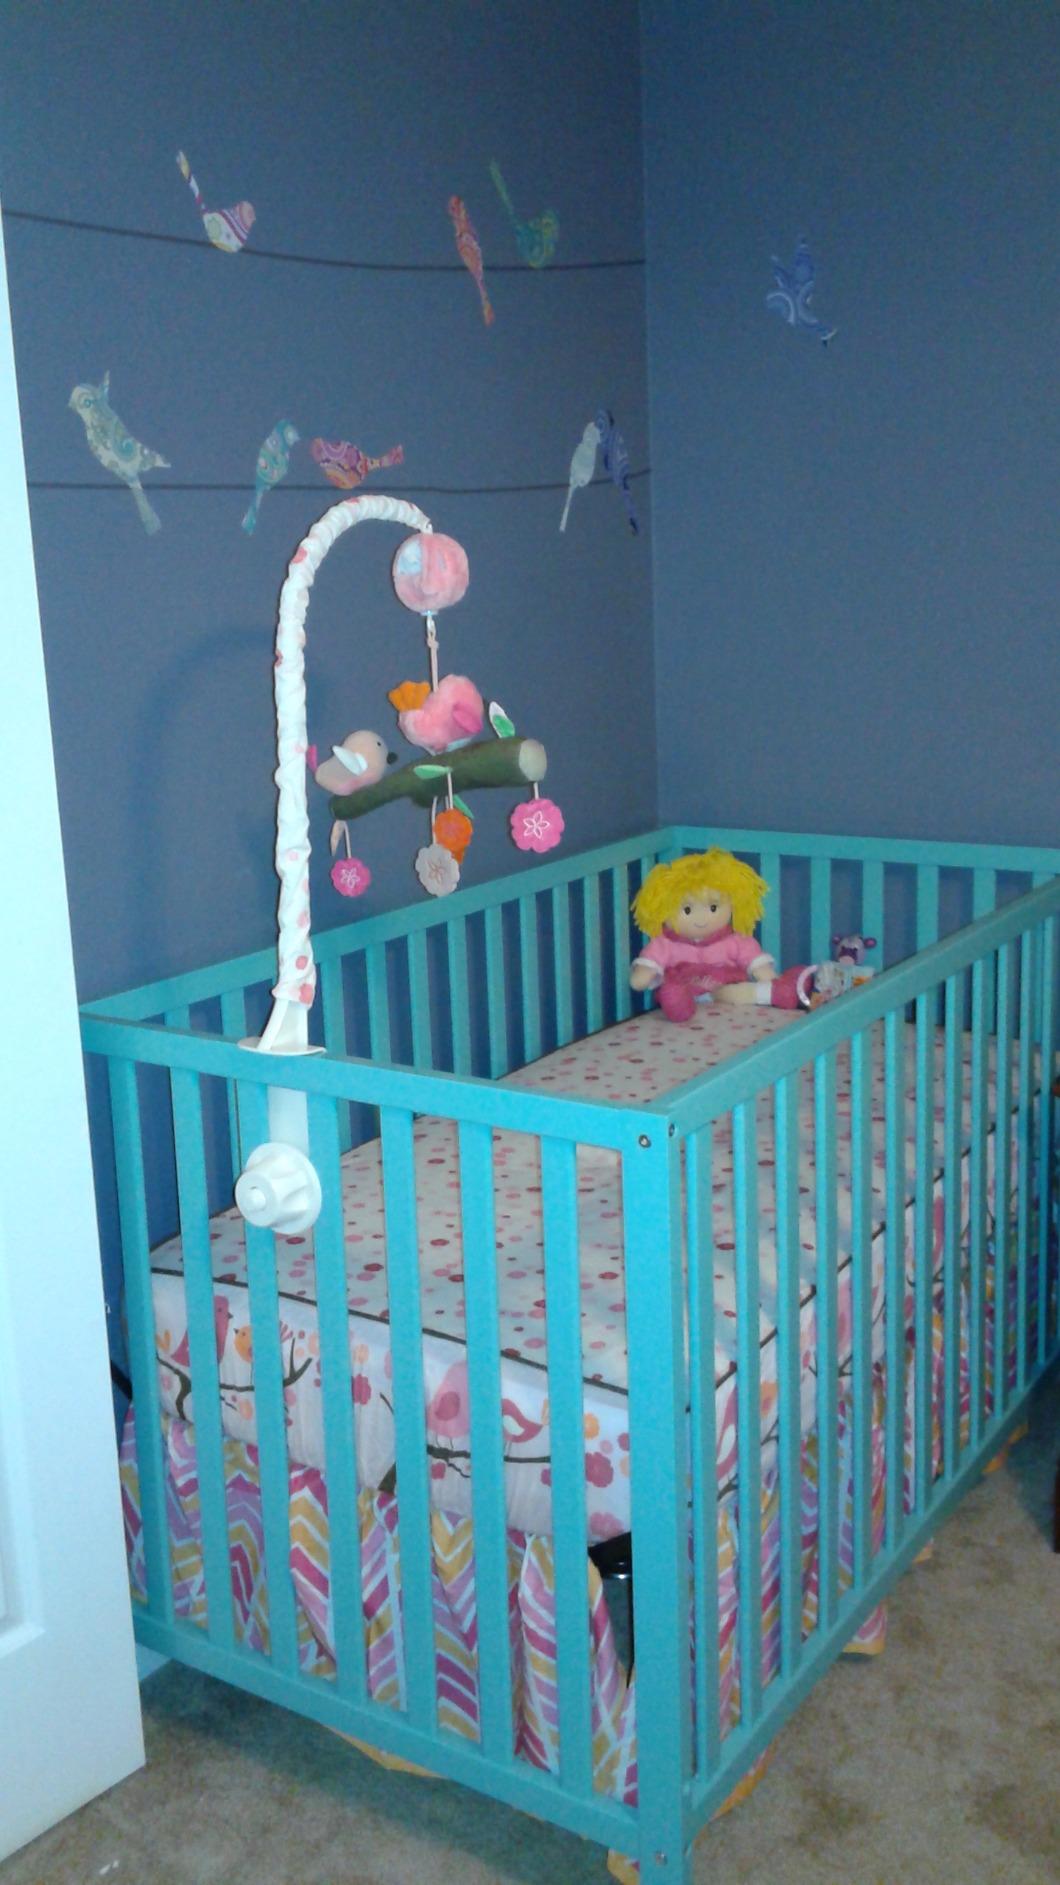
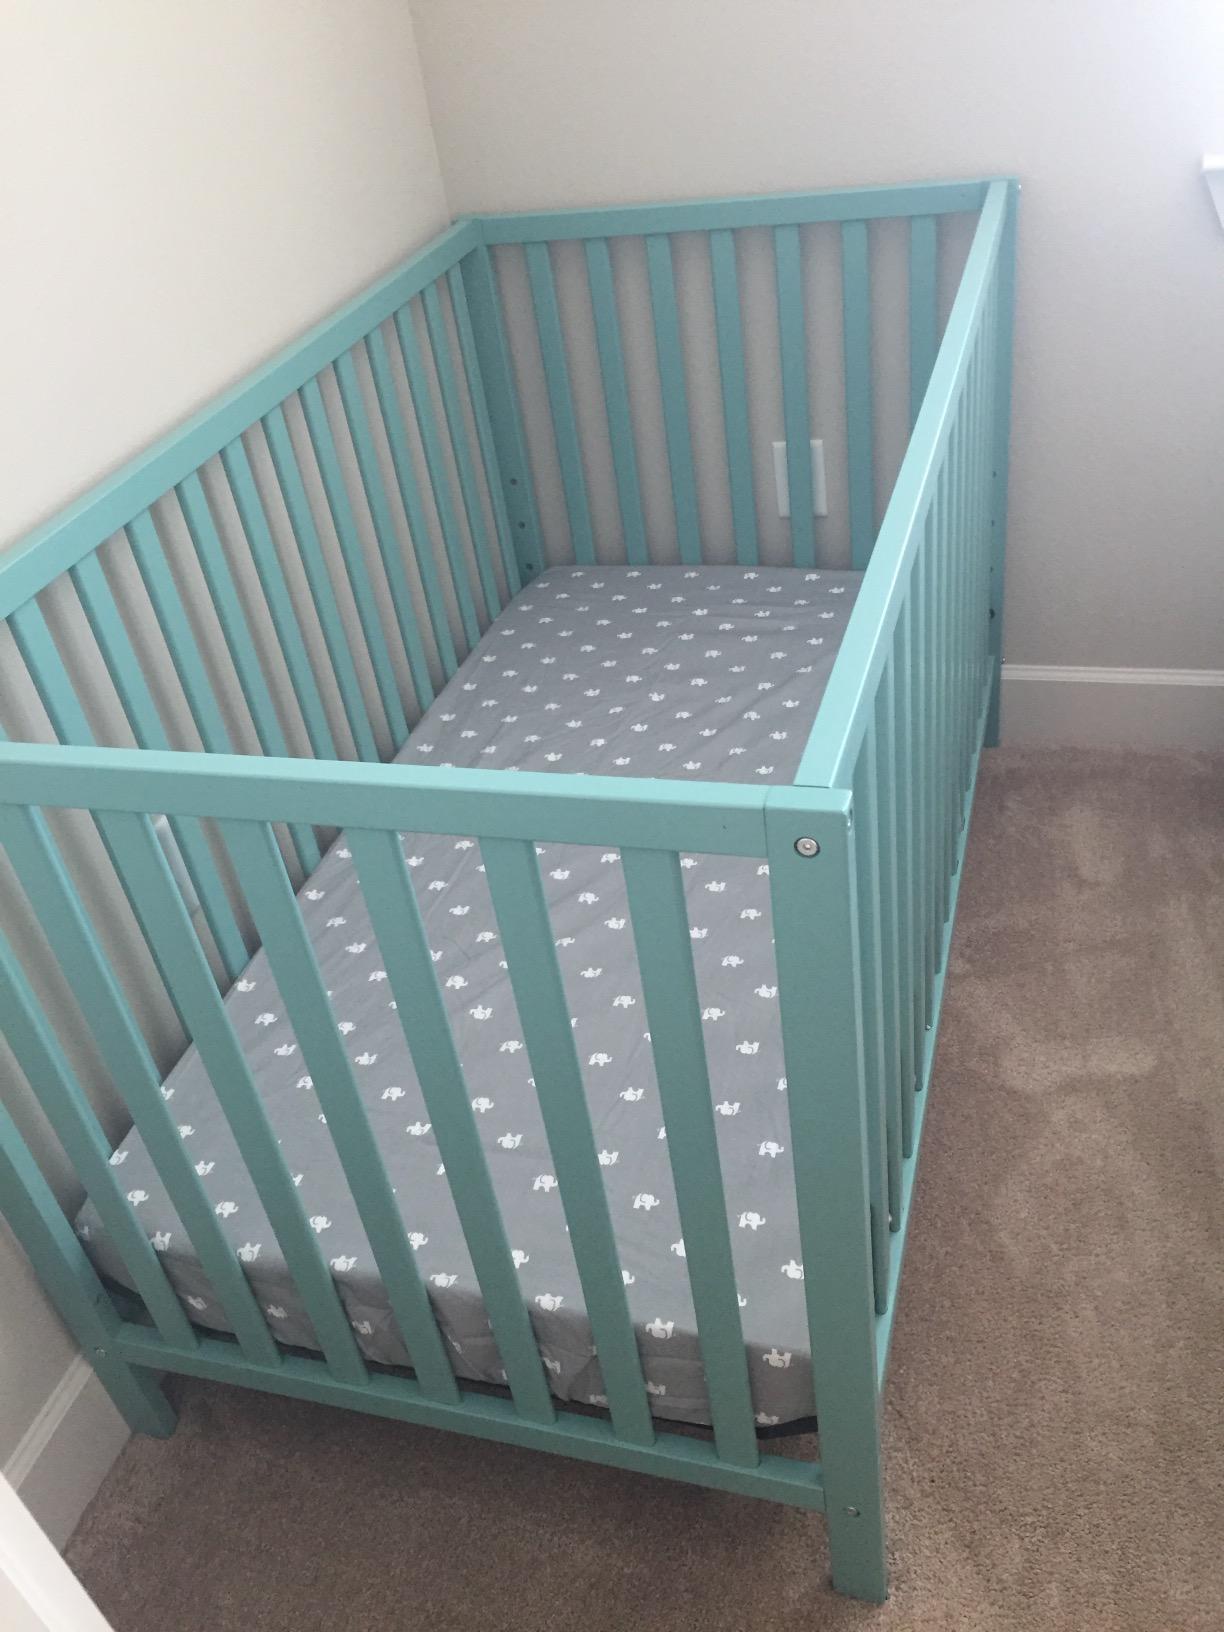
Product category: products_crib
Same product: yes